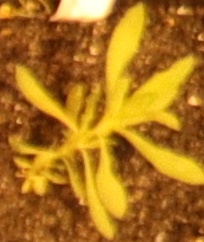
Label: Kochia